Southern Baptist Convention

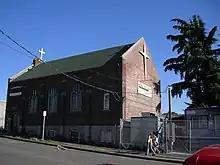
Chinese Southern Baptist Church in Seattle, Washington

African Americans had gathered in their own churches early on, in 1774 in Petersburg, Virginia, and in Savannah, Georgia, in 1788. Some established churches after 1800 on the frontier, such as the First African Baptist Church of Lexington, Kentucky. In 1824, the Elkhorn Association of Kentucky, which was white-dominated, accepted it. By 1850, First African had 1,820 members, the largest of any Baptist church in the state, black or white. In 1861, it had 2,223 members.